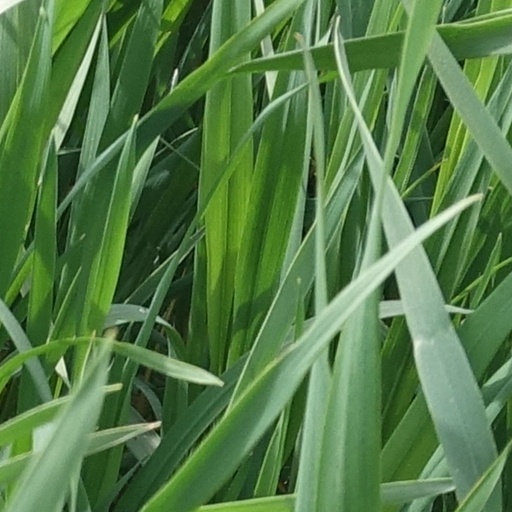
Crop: wheat